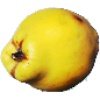
Label: quince